America Chedister

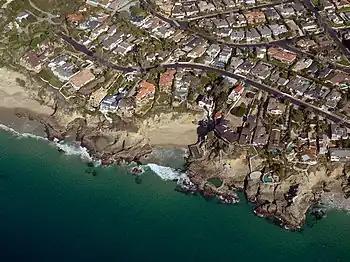
Three Arch Bay, center, with "The Lugger" nearest the cliff edge

and was buried in the Forest Lawn Memorial Park, Glendale. In her will, she left money to the recently created Laguna Beach library, which was used to build a picture book room.